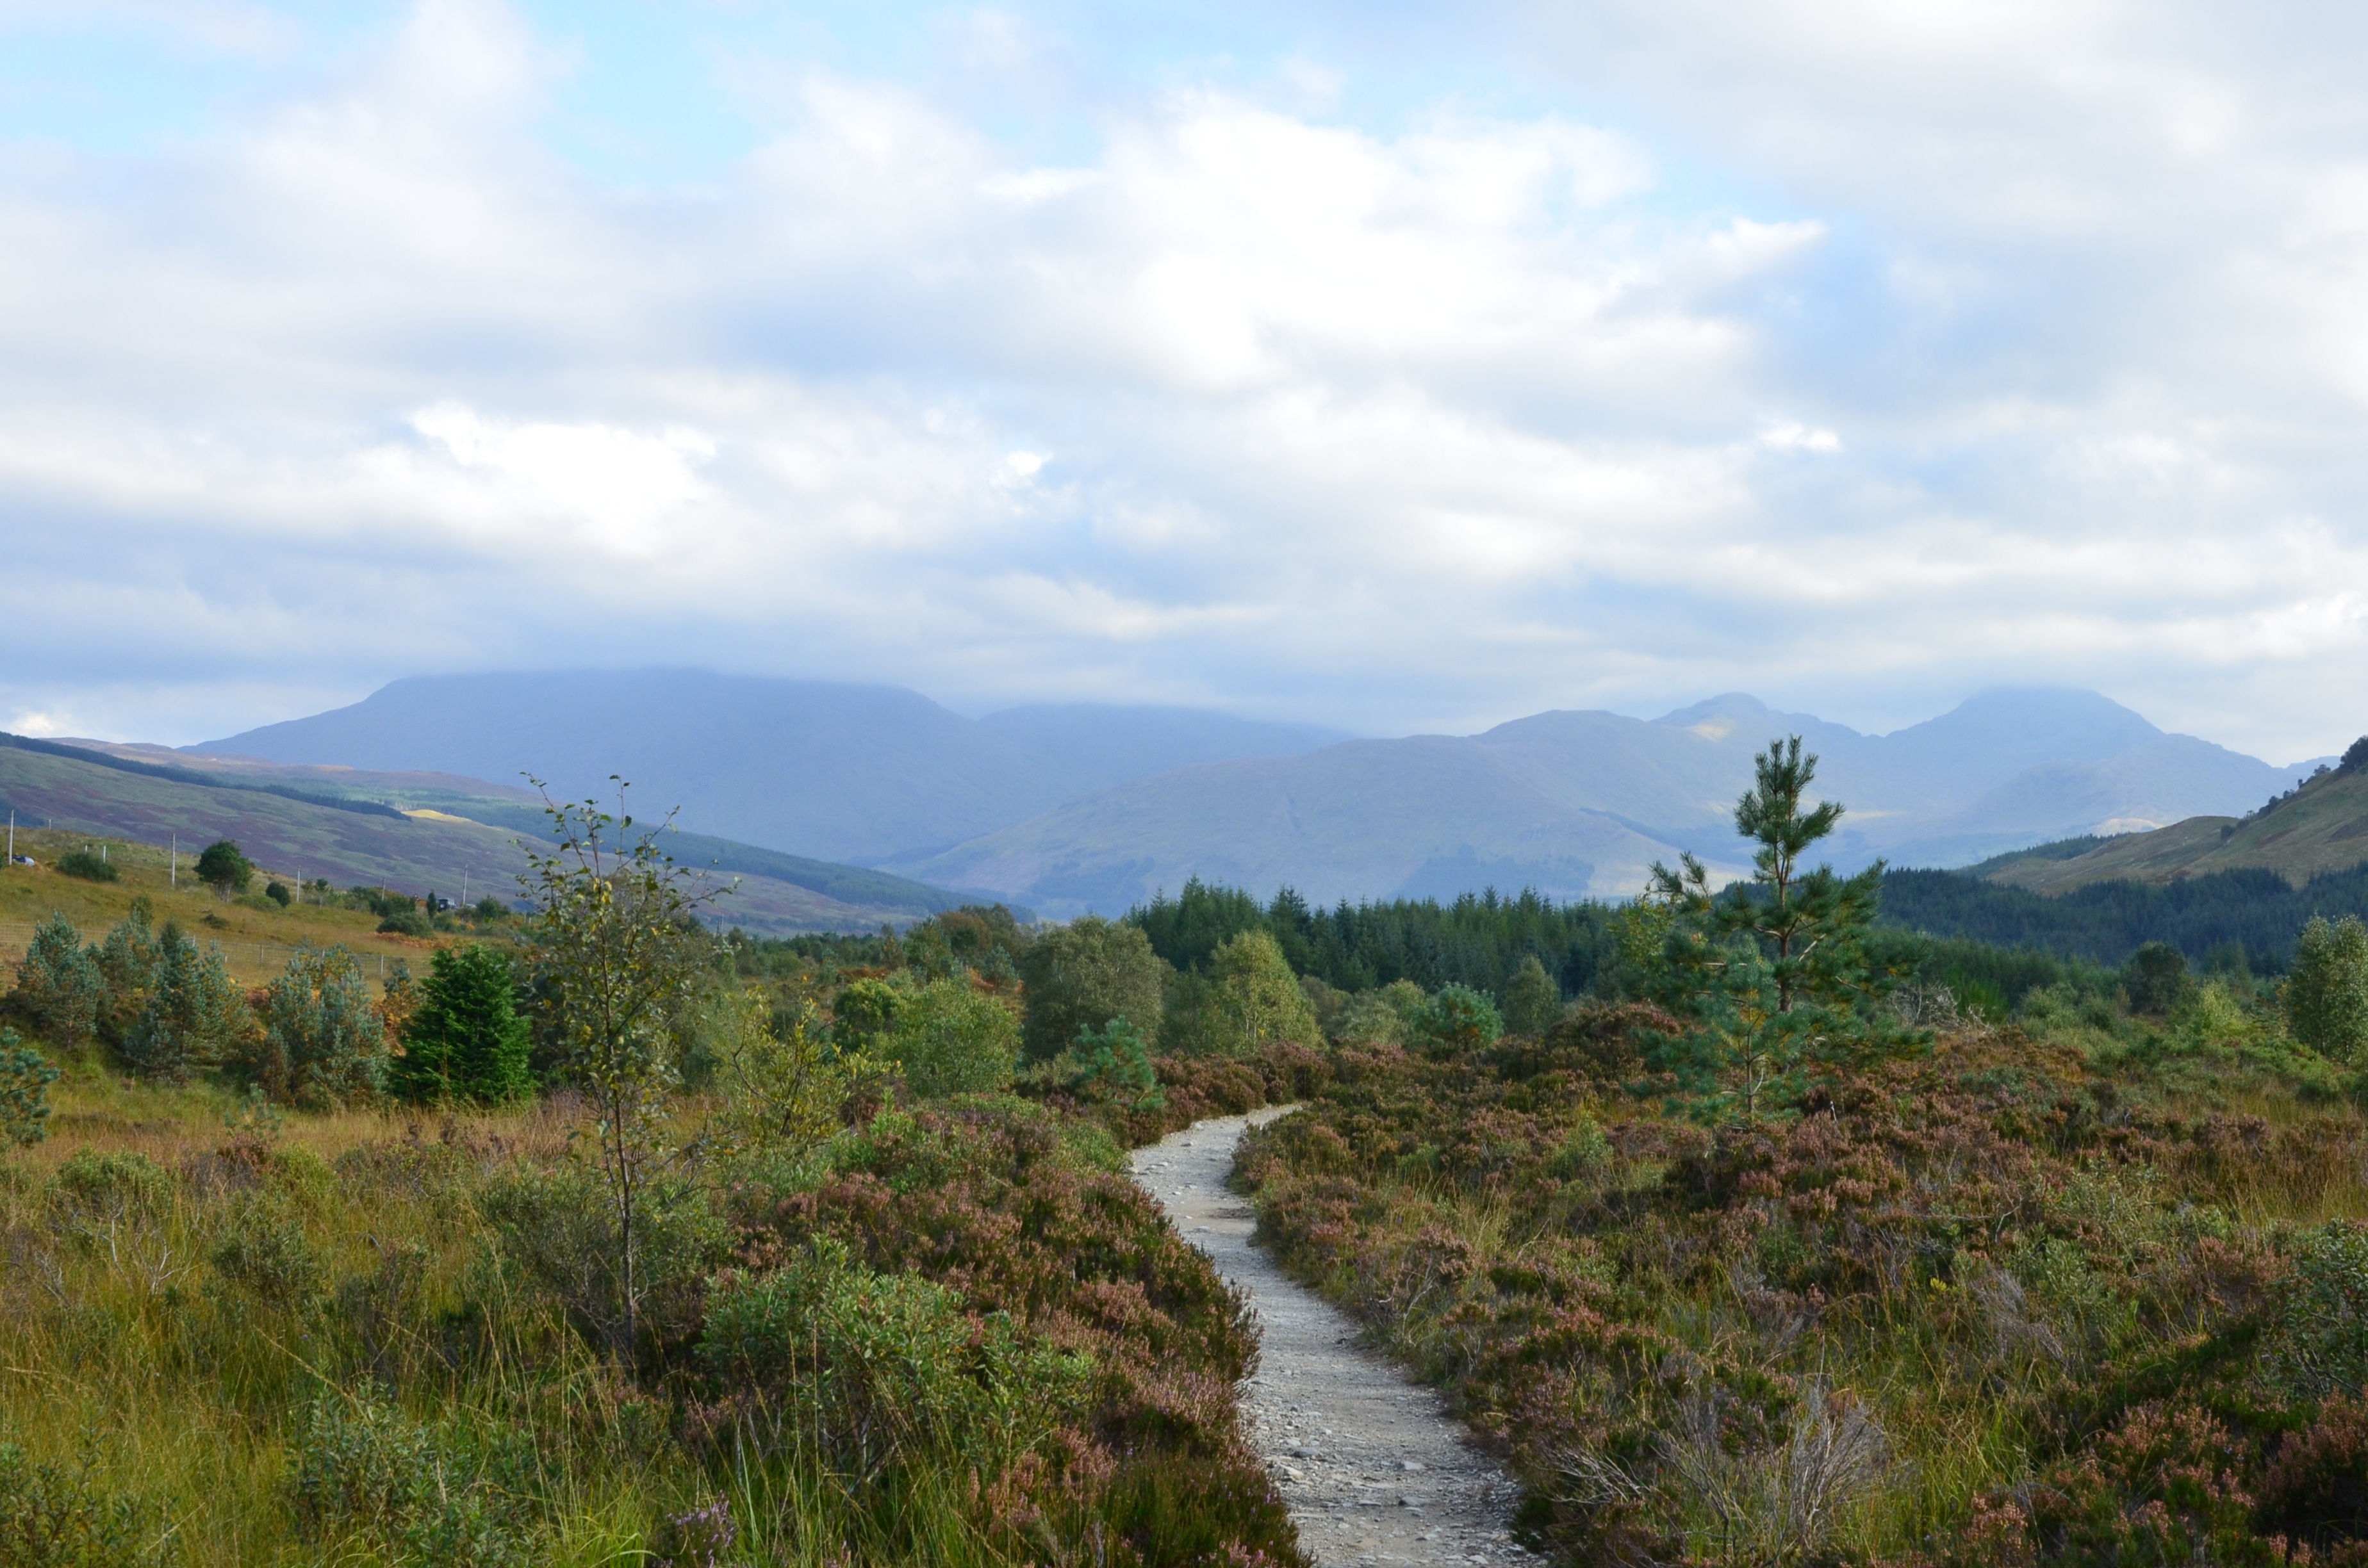
landscape, nature, path, horizon, wilderness, mountain, trail, meadow, hill, lake, river, valley, mountain range, travel, scenic, peace, reservoir, ridge, outdoors, plateau, fell, habitat, loch, ecosystem, rural area, landform, mountain pass, natural environment, geographical feature, mountainous landforms